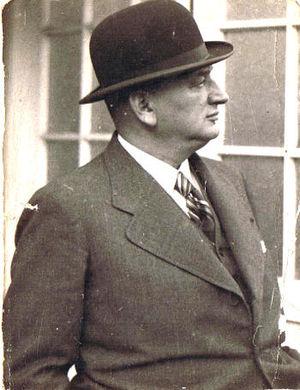
L'équipe d'Autriche de football est l'équipe nationale qui représente l'Autriche lors des compétitions internationales masculines de football, sous l'égide de la Fédération autrichienne de football. Elle consiste en une sélection des meilleurs joueurs autrichiens.
Hugo Meisl est un joueur, entraîneur, arbitre et dirigeant de football.